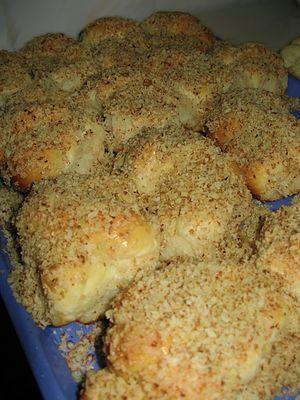
Sfințișori, appelés aussi mucenicii (martyrs), pâtisserie traditionnelle de la cuisine roumaine préparée à la mémoire des Quarante martyrs de Sébaste, fêtés le 9 mars.
Les Sfințișori, appelés aussi les mucenicii, sont une pâtisserie traditionnelle de la cuisine roumaine et moldave. Ils sont préparés à la mémoire des Quarante martyrs de Sébaste, chaque année le 9 mars.